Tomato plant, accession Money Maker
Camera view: tilt-top (135 deg); turntable rotation: 300 degrees
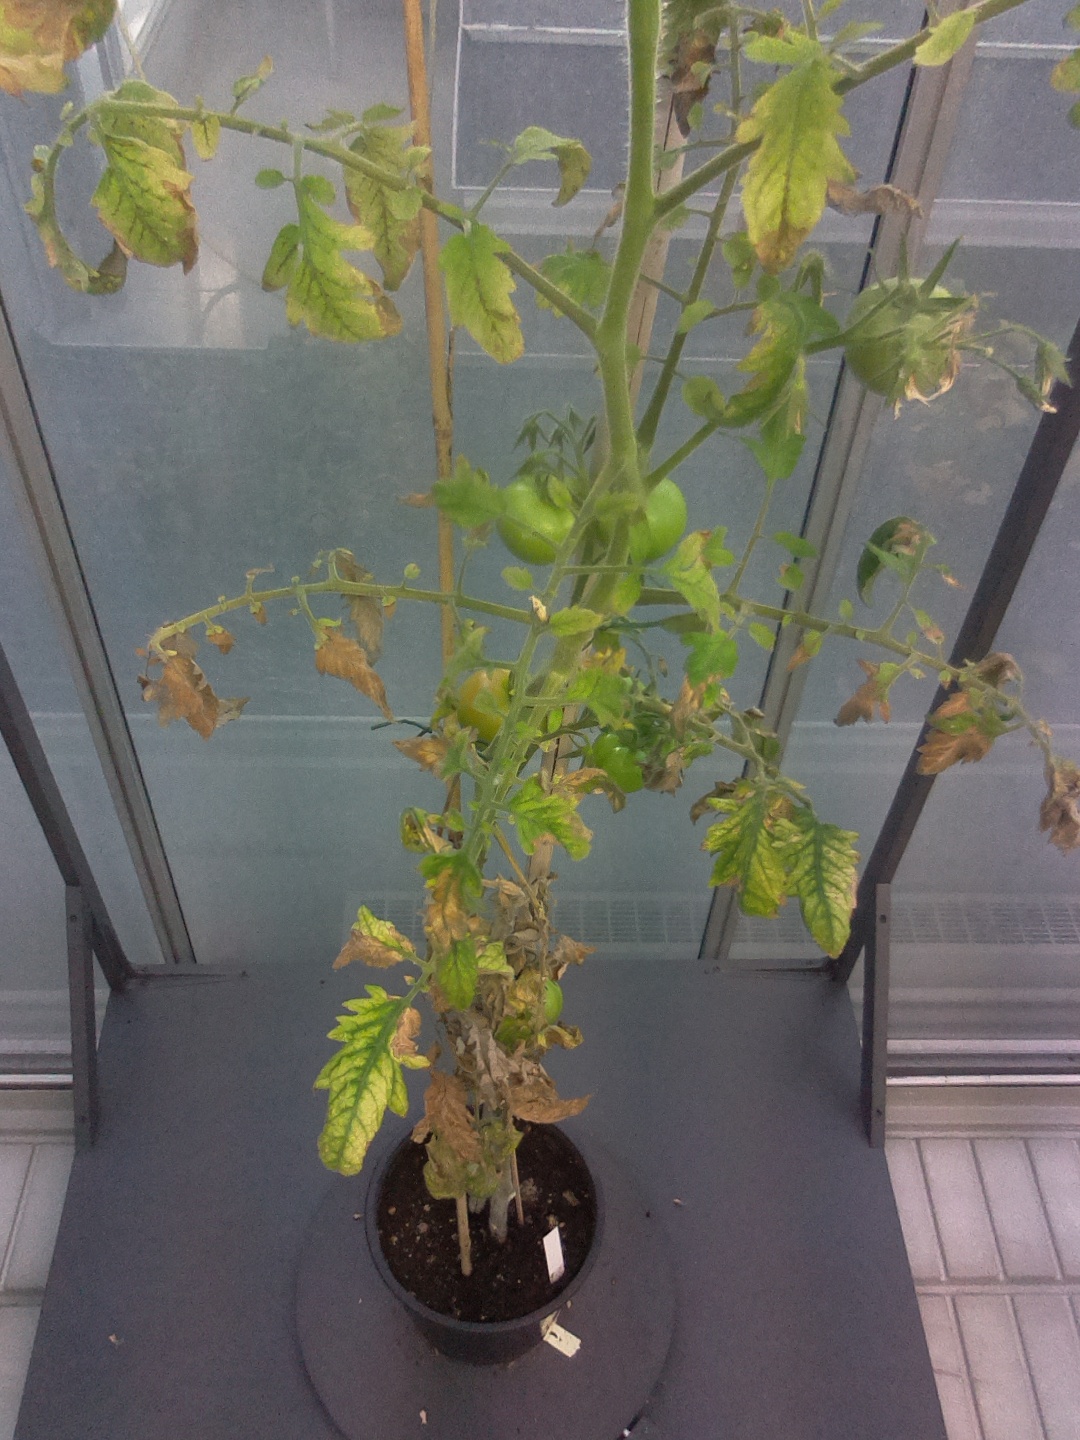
BBCH growth stage 79: 90% -100% of final fruit size